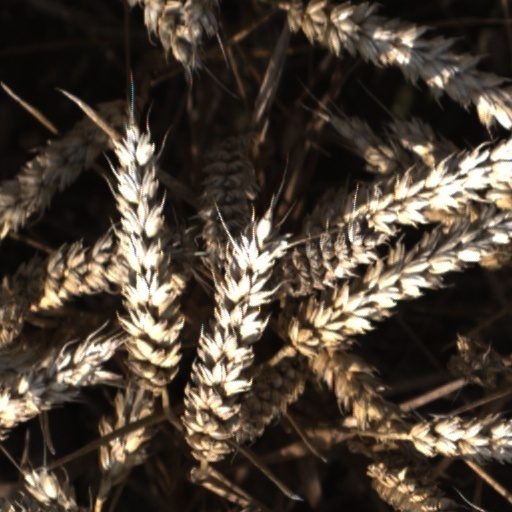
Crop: wheat